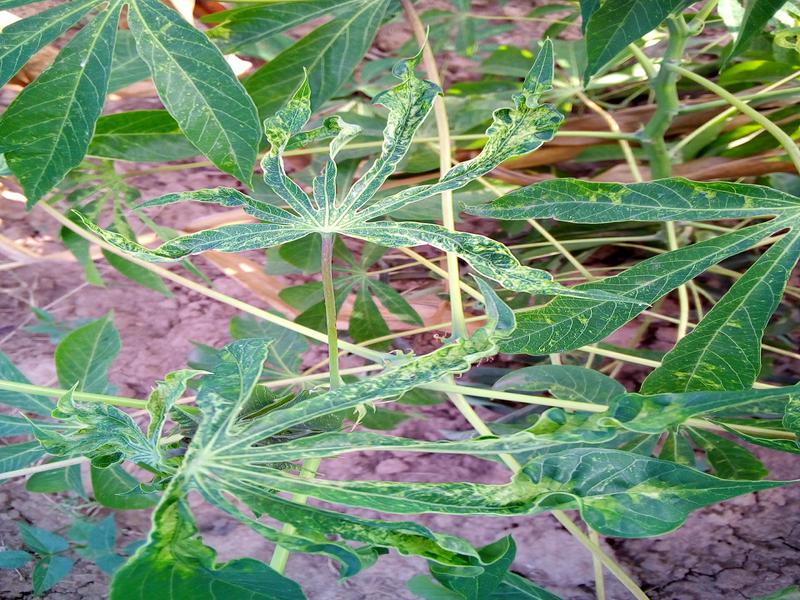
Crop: cassava
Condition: green_mottle